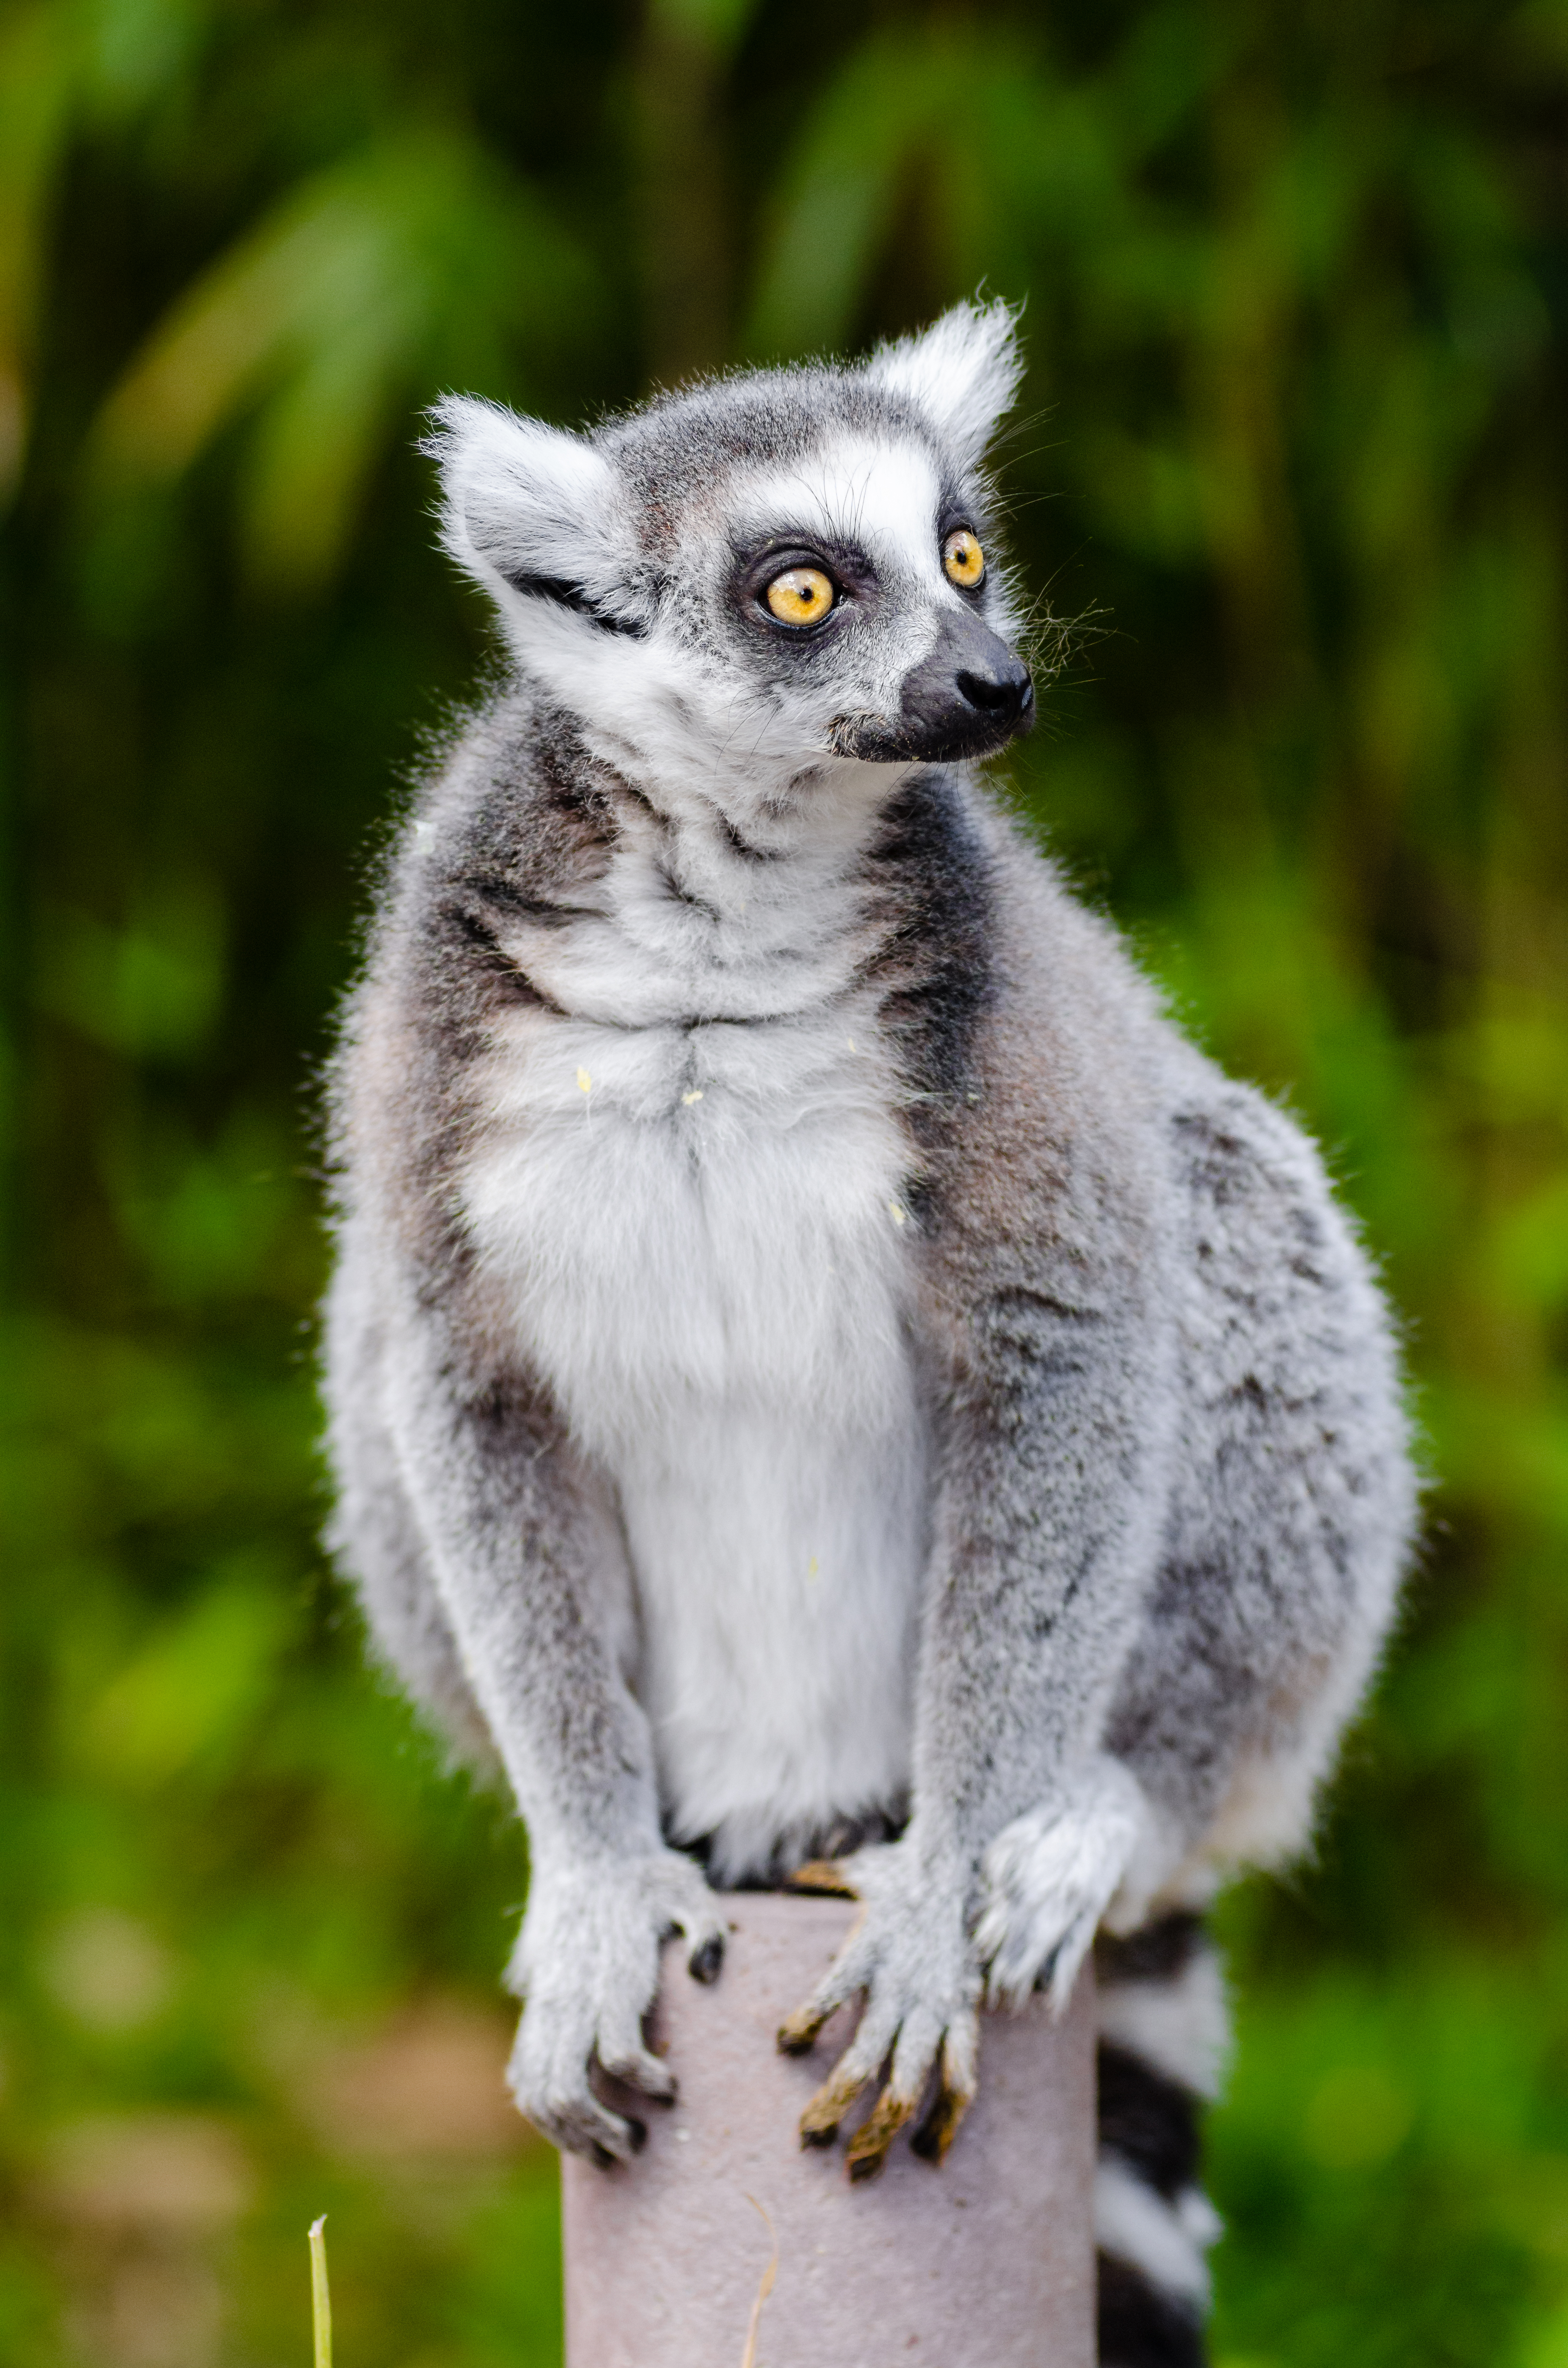
animal, wildlife, zoo, mammal, fauna, primate, madagascar, vertebrate, lemur